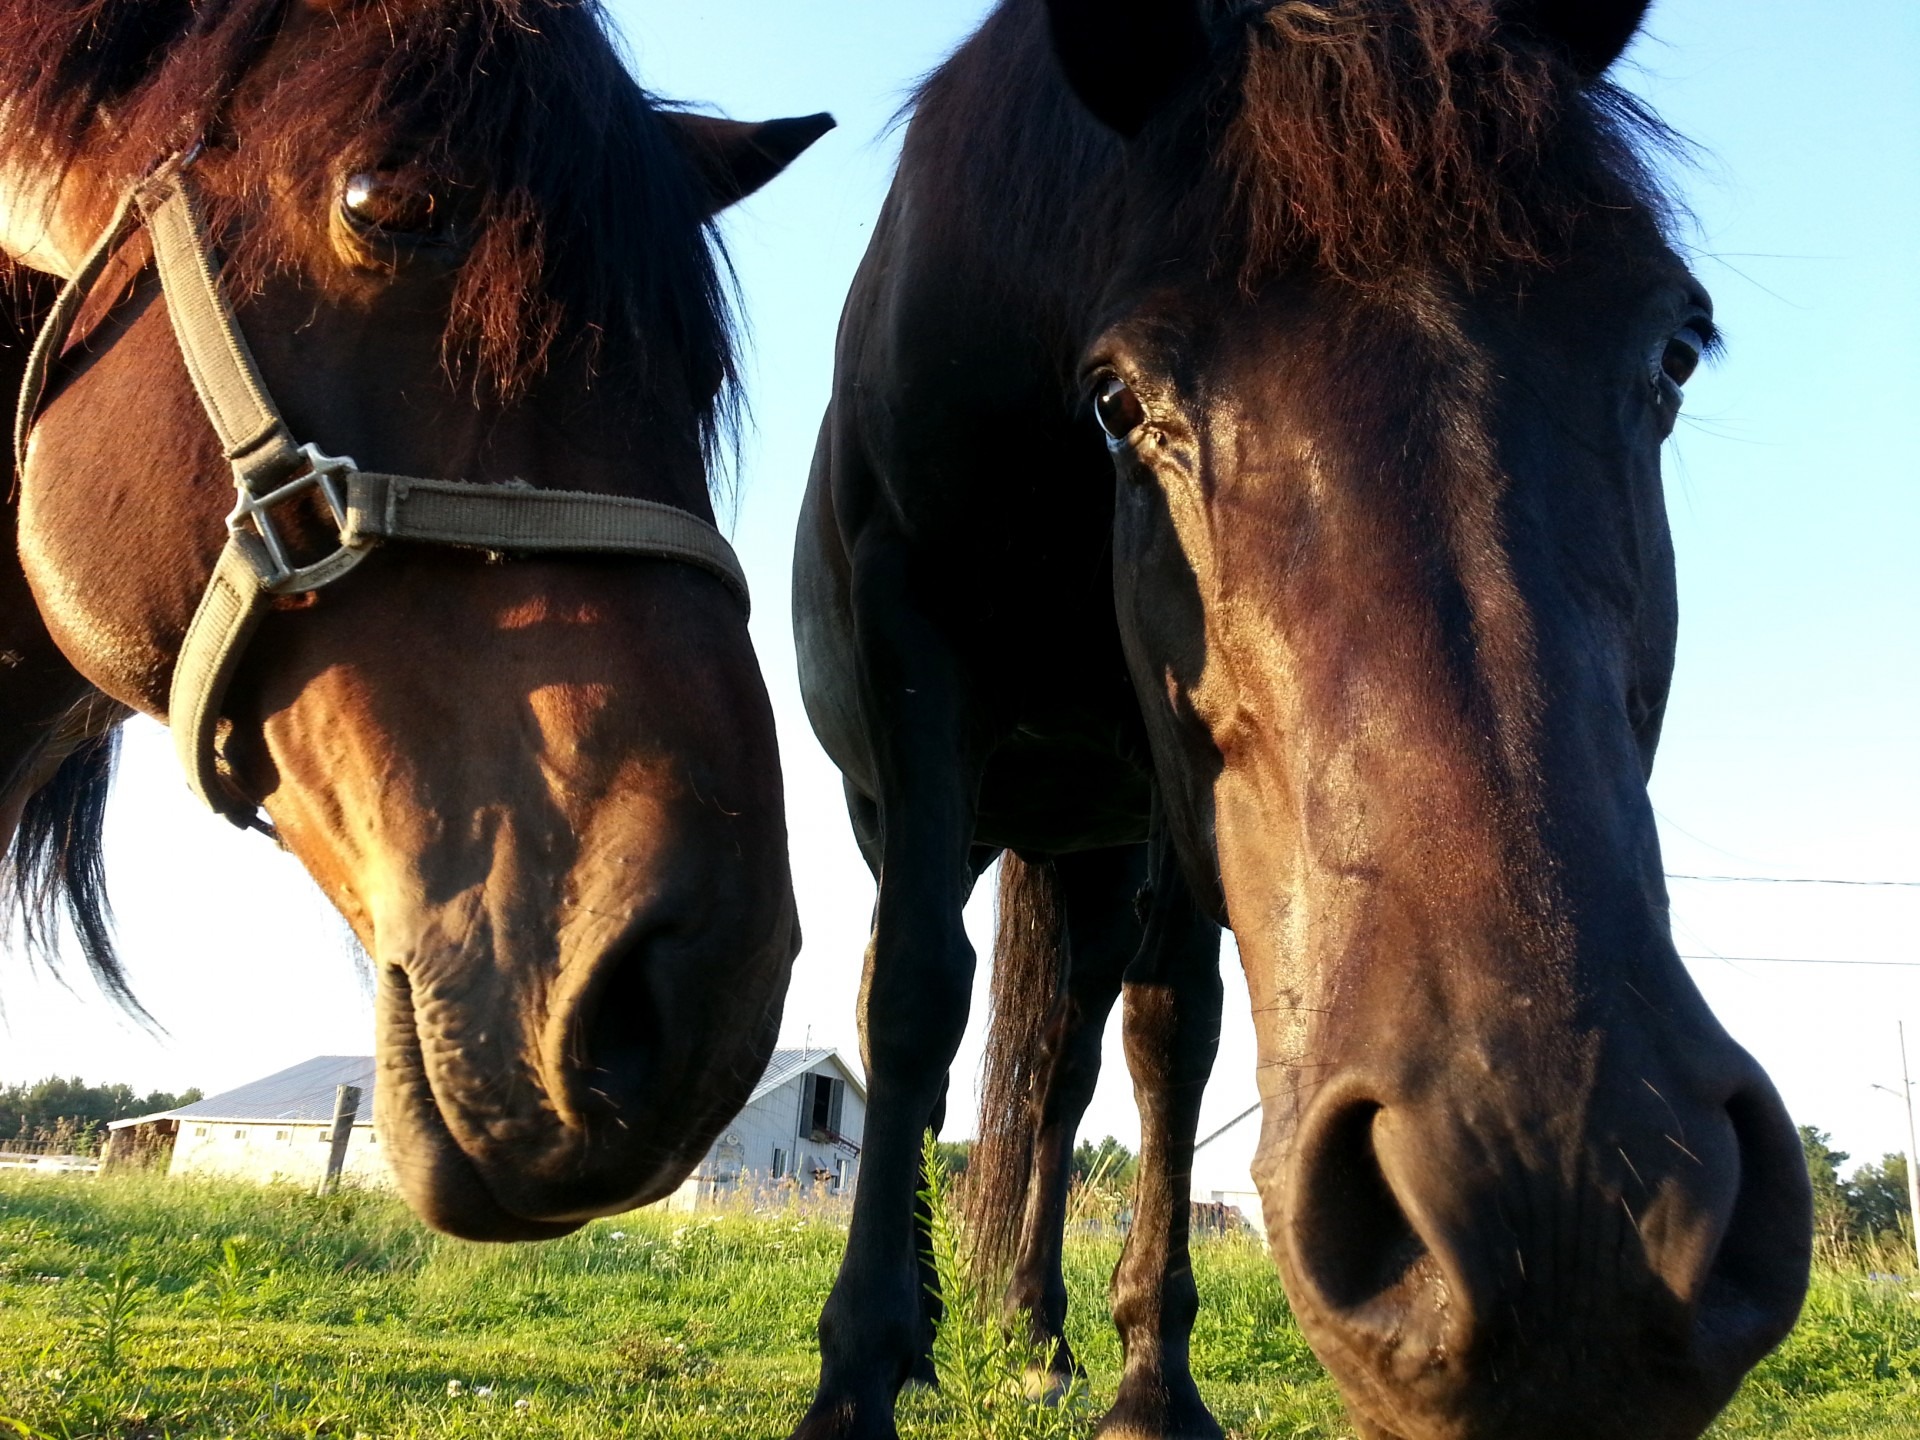
outdoor, animal, pasture, grazing, horseback, horse, mammal, stallion, mane, bridle, curiosity, enclosure, riding, horses, vertebrate, mare, equestrianism, pack animal, horse like mammal, mustang horse, equin